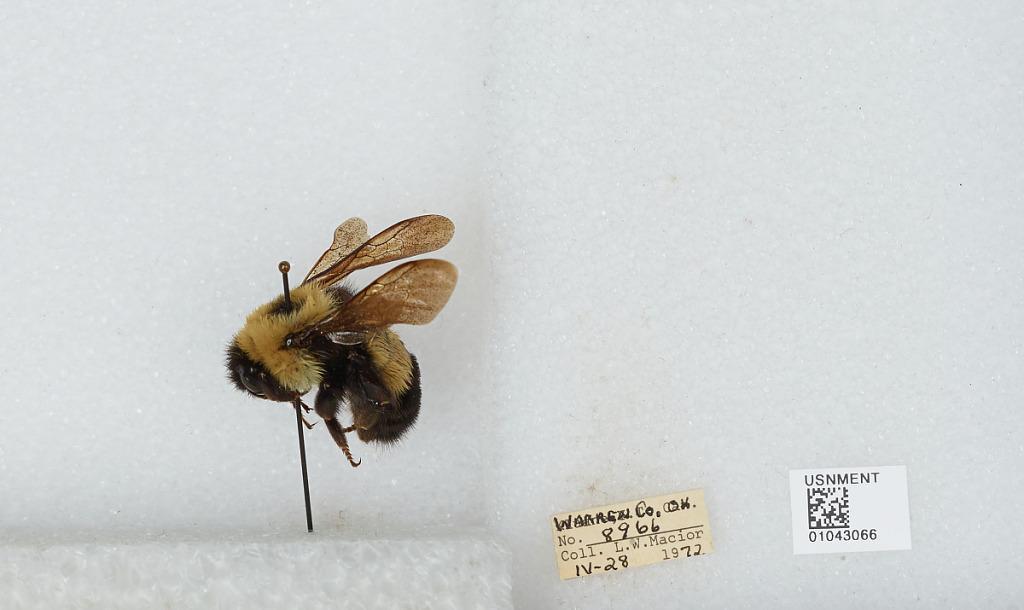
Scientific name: Bombus (Bombus) affinis Cresson
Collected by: L. Macior
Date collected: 1972-4-28
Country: United States
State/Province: Ohio
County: Warren
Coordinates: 39.4242, -84.1856